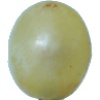
Label: Grape White 1